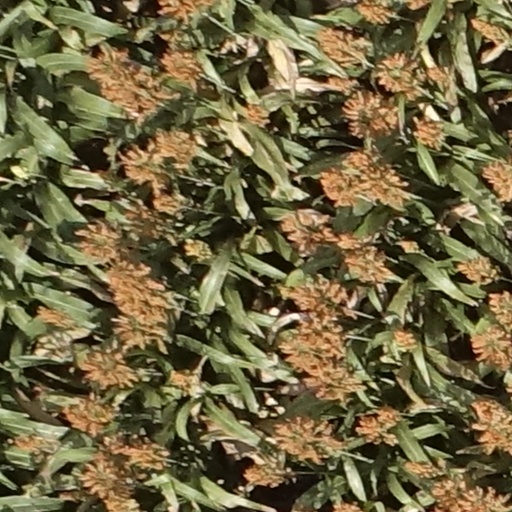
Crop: sorghum